Rossall School

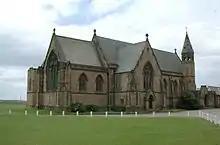
The Chapel of St. John the Baptist, Rossall School

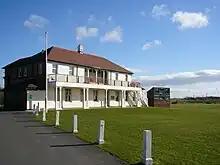
The "Dick Pavilion"

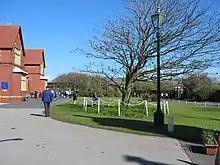
Rossall Prep School

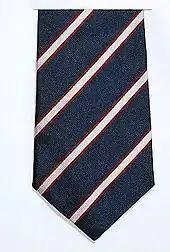
The Old Rossallian Tie

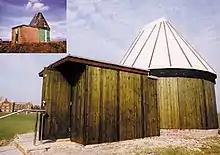
The refurbished Rossall Observatory. (Inset – the observatory before restoration)

The school alumni society is called the Rossallian Club. The Rossallian Club has gatherings every year all over the UK and, with the advent of a large international boarding contingent in recent years, all over the world – the first ‘OR’ (Old Rossalian) meal in Germany took place in 2006.